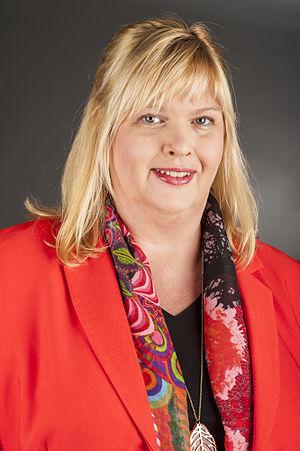
Anna Hedh, née le 18 mars 1967, est une femme politique suédoise membre du Parti social-démocrate suédois des travailleurs.
Cet article présente la liste des députés européens de Suède pour la mandature 2009-2014, élus lors des élections européennes de 2009 en Suède